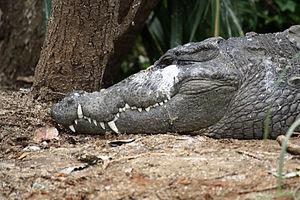
Crocodilia, est un ordre de reptiles aquatiques ovipares et carnivores qui vivent dans les zones tropicales et subtropicales de la planète. Ils sont apparus sous leur forme actuelle il y a au moins 167,7 millions d'années, c'est-à-dire vers le milieu du Jurassique. Les conceptions modernes situent l'origine des crocodiliens parmi un sous-groupe d'archosauriens terrestres du Trias ancien, il y a environ 240 Ma. De ce fait, ils sont considérés aujourd'hui comme les plus proches parents des oiseaux, lesquels descendent des dinosaures, autres archosauriens. L'ordre des Crocodilia regroupe tous les crocodiliens actuels, placés en deux ou trois familles : les Crocodylidae, les Alligatoridae et pour certaines classifications les Gavialidae. La systématique de ce groupe est très discutée depuis les années 2000. Bien que le terme « crocodiles » soit parfois utilisé pour l'ensemble de ces animaux, il est moins ambigu d'utiliser le terme « crocodiliens ».